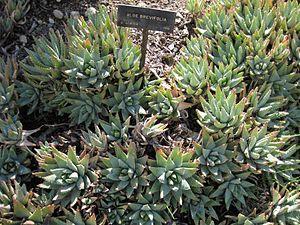
Aloe est un genre de plantes succulentes, les aloès, originaires d'Afrique, de Madagascar et les Iles Mascareines, de la péninsule arabique et Socotra.